Yusuf Raza Gilani

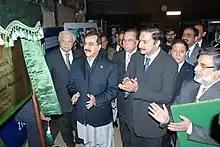
Inaugurating a Zarai Taraqiati Bank Limited Zonal Office at Muzzafarabad

Yousaf Raza Gillani was arrested on 11 February 2001 by the Military Police functioning under the military-controlled National Accountability Bureau (NAB)— an anti-corruption agency set up by the military government in 1999, over charges that he, along with other politicians, misused his authority while he was Speaker of the National Assembly in 1993–97. Specifically, he was accused of hiring up to 600 people from among his constituents and placing them on the government's payroll. The NAB claimed that Gillani inflicted a loss of Rs 30 million annually on the national exchequer. He was convicted by an anti-corruption court headed by an active-duty officer appointed by General Musharraf and spent nearly six years in prison.